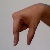
The image shows a hand gesture representing the letter 'Q' in Indian Sign Language.